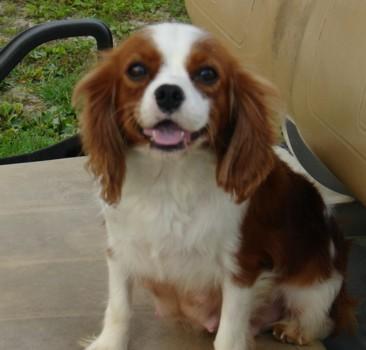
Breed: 207-n000026-Blenheim_spaniel